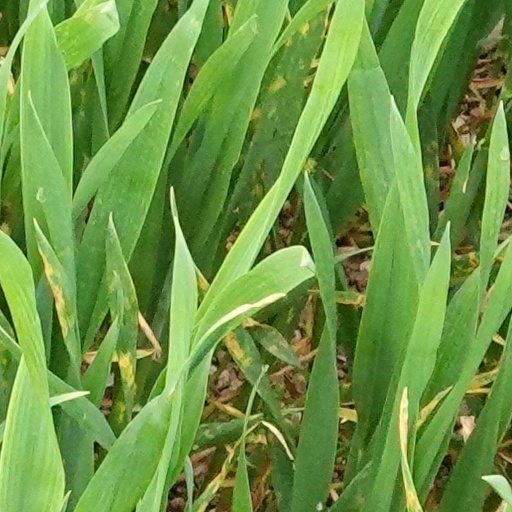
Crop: wheat